Global dimming

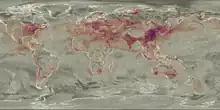
Satellite snapshot of atmospheric sulfur dioxide on 15 April 2017. Sulfur dioxide forms highly reflective sulfates, which are considered the main cause of global dimming.

Global dimming is primarily caused by the presence of sulfate particles which hang in the Earth's atmosphere as aerosols. These aerosols have both a direct contribution to dimming, as they reflect sunlight like tiny mirrors. They also have an indirect effect as nuclei, meaning that water droplets in clouds coalesce around the particles. Increased pollution causes more particulates and thereby creates clouds consisting of a greater number of smaller droplets (that is, the same amount of water is spread over more droplets). The smaller droplets make clouds more reflective, so that more incoming sunlight is reflected back into space and less reaches the Earth's surface. In models, these smaller droplets also decrease rainfall.